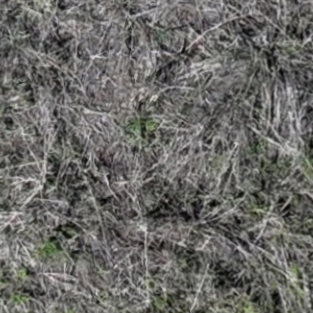
Month: may